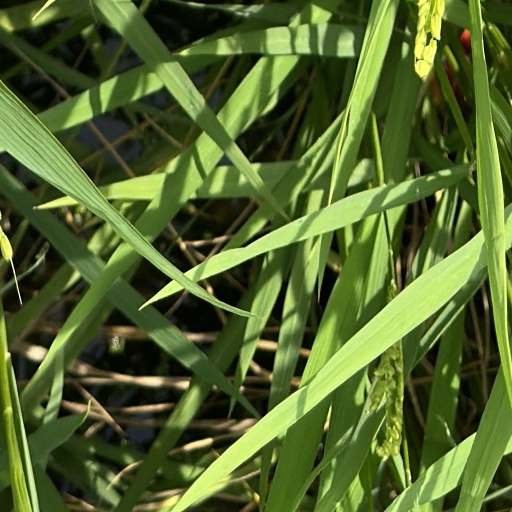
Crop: rice